Fedotova and Others v. Russia

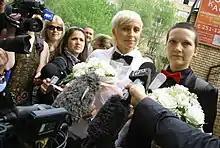
Irina Fedotova at her marriage ceremony in Moscow in 2009

The ECtHR has previously addressed same-sex relationships. In 2010, in the case "Schalk and Kopf v. Austria", same-sex couples were recognized as a family unit but there was no obligation on Austria to legally recognize their relationship. In 2013, "Vallianatos and Others v. Greece", the court found it was discriminatory for Greece to recognize opposite-sex partnerships but not same-sex ones. In the 2015 case "Oliari and Others v. Italy" the court found that Italy's lack of any form of legal recognition to same-sex couples breached the applicants' human rights. However, "Oliari" included elements that reduced its generalizability to other Council of Europe countries.